Politically Correct Bedtime Stories

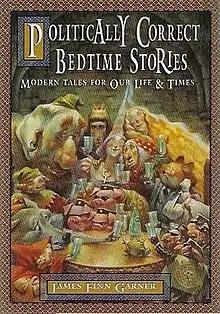
First edition cover

Politically Correct Bedtime Stories: Modern Tales for Our Life and Times is a 1994 book written by American writer James Finn Garner, in which Garner satirizes the trend toward political correctness and censorship of children's literature, with an emphasis on humour and parody. The bulk of the book consists of fairy tales such as Little Red Riding Hood, the Three Little Pigs and Snow White, rewritten so that they represent what a politically correct adult would consider a good and moral tale for children.